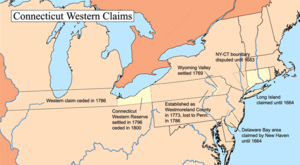
La Connecticut Western Reserve est une terre du Territoire du Nord-Ouest qui fut revendiquée par l'État du Connecticut et qui se trouve actuellement dans le nord-est de l'État de l'Ohio.
Le territoire qui forme aujourd'hui l'État du Connecticut fut colonisé par les Hollandais au début du XVIIᵉ siècle puis par les Anglais sur trois points entre les années 1630 et 1640.